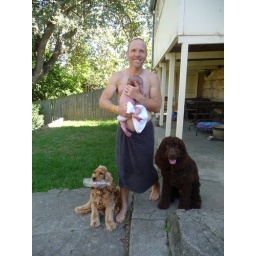
Rumpole is far more interested in a four day old bottle than a two week old girl